Companhia Paulista de Estradas de Ferro

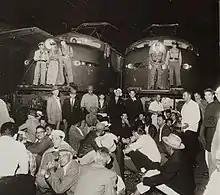

The first railroad workers union was founded in the city of São Carlos in 1929, with the name "Sindicato dos Operários Ferroviários da Companhia Paulista de Estradas de Ferro", which later had its headquarters transferred to Campinas.